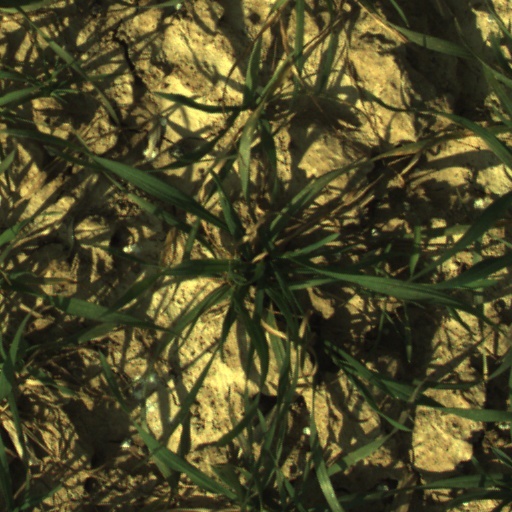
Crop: wheat